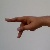
The image shows a hand gesture representing the letter 'P' in Indian Sign Language.